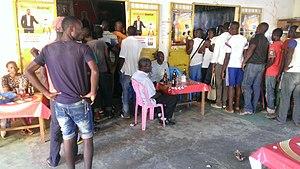
Il est courant au Cameroun dans certaines localités de voir les spectateurs affluer dans les bars qui mettent les grands moyens pour pouvoir diffuser les matchs de champions league. This is an image with the theme ""Play"" from: Cameroon"
Les Bafia sont une population bantoue d'Afrique centrale, établie au Cameroun sur la rive droite du Mbam, à l'est des monts Bapéi.